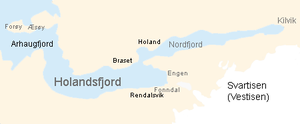
Holandsfjorden
Kortskitse med konturer fkordens bredder og Svartisen
Holandsfjorden er en norsk fjord i den sydlige del af Meløy kommune i Nordland fylke i Norge. Den er ca. 25 km lang fra Forøy til Kilvik. Største dybde er ukendt, men som flere andre norske fjorde formentlig nogle hundrede meter. Fjorden er i dag mest kendt som adkomstrute til Engenbreen, en gletcherarm af Svartisen. Engenbreen besøges af turister hele året. I dag har fjorden, ud over turisme, kun begrænset kommunikationsmæssig betydning, mens den tidligere var en vigtig færdelsåre mellom et utal småbebyggelser og minesamfundet Rendalsvik langs fjorden. Den ydre del af Holandsfjorden kaldes Arhaugfjord og munder ud i Skardsfjord, mens den indre del kaldes Nordfjord. Nordfjordens bund ligger i Kilvik hvor Svartisen kraftverk ligger og Svartistunnelen fra Fykan munder ud. Nordfjord bliver normalt delvis islagt i perioder hver vinter. På grund af ekstra tilførsel af ferskvand fra kraftværket har isdækket øget efter at produktionen ved kraftværket startede i 1993, og en sjælden gang bliver hele Holandsfjord islagt.